Aaron Donald

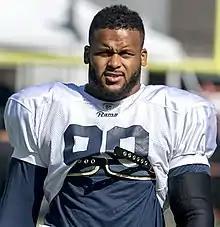
Donald in 2019

On August 31, 2018, after holding out all offseason, Donald signed a six-year, $135 million contract extension with $87 million guaranteed. The deal made him the highest paid defensive player in NFL history, until Khalil Mack signed a $141 million contract with the Chicago Bears the next day after being traded from the Oakland Raiders.